Eduarda Mansilla

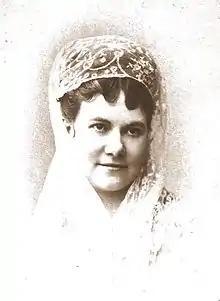
Eduarda Mansilla in 1875

She was the daughter of Lucio Norberto Mansilla and niece of Juan Manuel de Rosas Her first novel under her own name was "Pablo ou la vie dans les Pampas," published in 1869. As the title implies the novel was written in French. It concerned bringing order to the Pampas. The French language had esteem in Argentina and she had spent time in Paris. She also wrote of her visits to the United States where she sympathized with the Native Americans in the United States, while nevertheless emphasizing them as primitive, but also sympathized with the slave-owners of the Confederate States of America. In life she had to deal with men of conflicting political beliefs as her husband was the son of an opponent of Juan Manuel de Rosas.